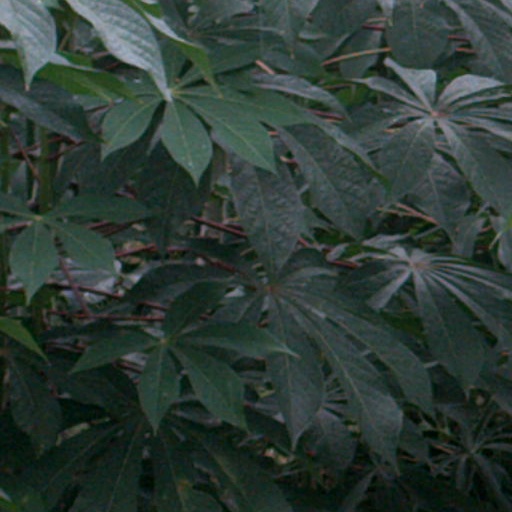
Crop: cassava